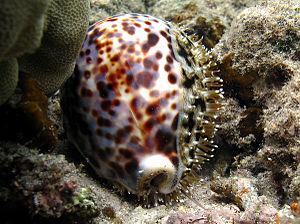
La porcelaine Cypraea tigris à la Réunion.
Les Cypraeidae constituent une famille de mollusques gastéropodes, de l'ordre des Littorinimorpha.
Cypraea est un genre de gastéropodes d'aspect lisse et brillant, dont les couleurs éclatantes sont à l’origine de leur popularité. « Porcelaine » est le nom couramment donné aux coquillages de ce groupe.
La super-famille des Cypraeoidea regroupe des mollusques gastéropodes de l'ordre des Littorinimorpha.